North Macedonia men's national volleyball team

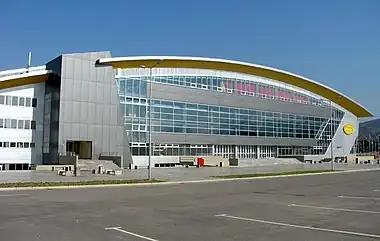
The Boris Trajkovski Sports Center in Skopje

The Boris Trajkovski Sports Center, or BTSC, in Skopje is a multi-functional indoor sports arena. It is located in the Karpoš Municipality of Skopje, Macedonia. It is named after the former president, Boris Trajkovski. The sports center has a capacity of 10,000, and contains an Olympic-size swimming pool and the 5-star hotel Alexander Palace within the complex. The venue also contains four restaurants and a sports bar. Nearby, a water park and ice skating rink are accessible.